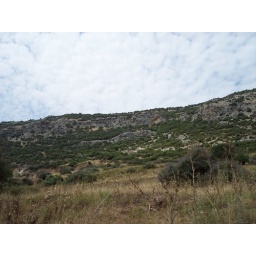
The mountain where the Virgin Mary's house is located in Ephesus, Turkey